Probatus

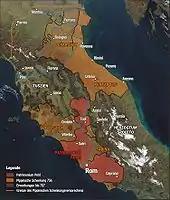
Map of the Papal States indicating the Duchy of Spoleto and the Sabina.

Probatus may also have been the beneficiary of a famine that struck Italy in 774–75, and caused an increase in the charitable donations. Likewise the threat of war may have influenced Duke Hildeprand of Spoleto to procure divine favour or vouchsafe his land to God by donating it to the abbey. The charters of three grants the duke made to Farfa credit the monks with suggesting them, a sign of Probatus' gift for diplomacy.